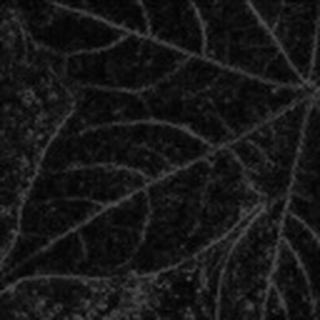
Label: healthy_cotton